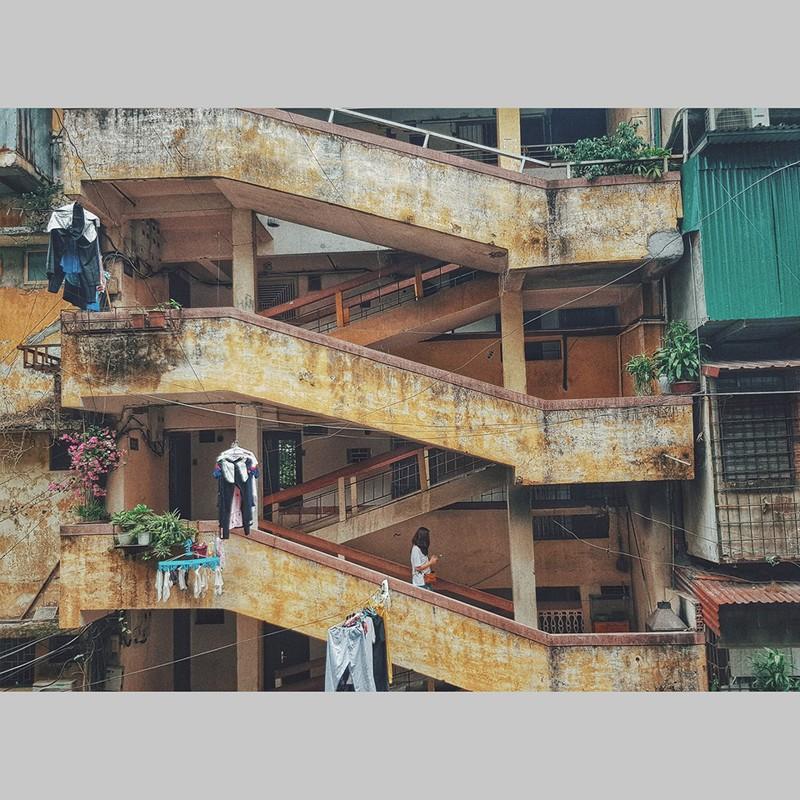
đây là khung cảnh bên ngoài một khu chung cư cũ